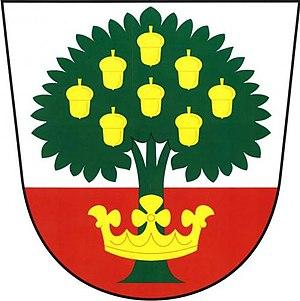
Plískov est une commune du district de Rokycany, dans la région de Plzeň, en République tchèque. Sa population s'élevait à 123 habitants en 2018.